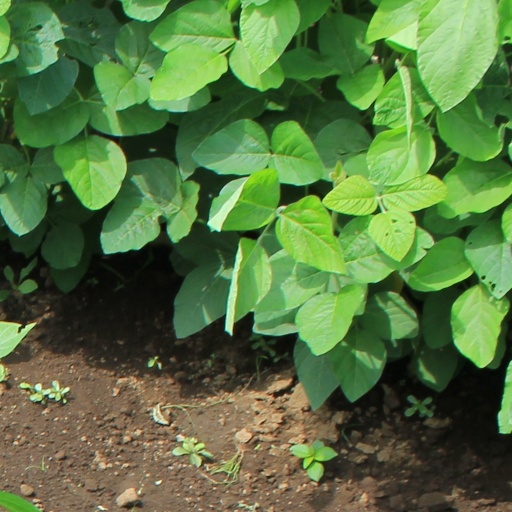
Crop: soybean